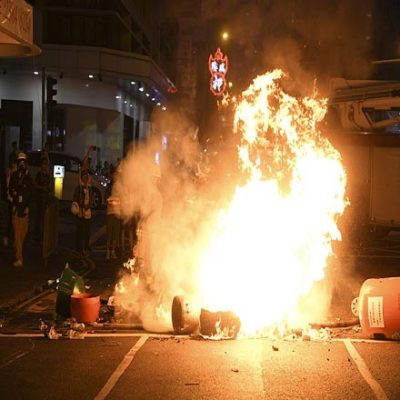
Label: urban_fire